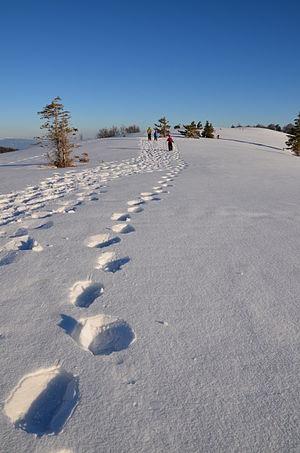
Ballade en raquette dans la montagne de Lure
La montagne de Lure est une montagne des Préalpes de Haute-Provence, située dans le département des Alpes-de-Haute-Provence. Elle appartient à la même formation géologique que le plateau d'Albion, qu'elle jouxte, et le mont Ventoux. Cette chaîne s'allonge sur 42 kilomètres de long, culmine au signal de Lure et présente un relief très contrasté entre l'adret calcaire, coupé de combes et de vallons, et l'ubac marneux, où s'accumulent monts et ravins.